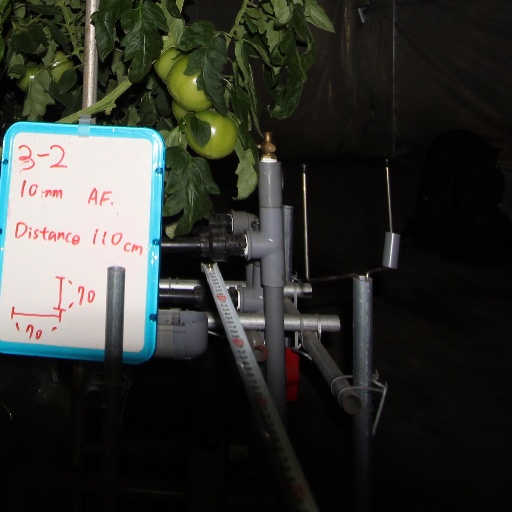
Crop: tomato